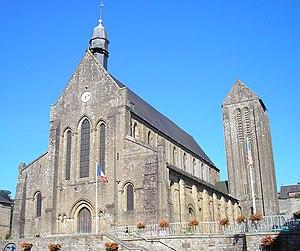
Mortain (Normandie, France). La collégiale Saint-Évroult.
La collégiale Saint-Évroult, classée en 1840 au titre des Monuments historiques, est une église collégiale et une chapelle royale située à Mortain dans le département français de la Manche en région Normandie.
Mortain est une ancienne commune française, située dans le département de la Manche en région Normandie, devenue le 1ᵉʳ janvier 2016 une commune déléguée au sein de la commune nouvelle de Mortain-Bocage.
Cet article recense les monuments historiques situés dans l'arrondissement d'Avranches, dans le département de la Manche.